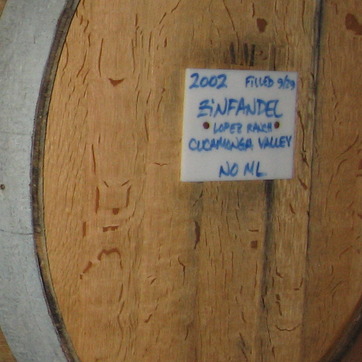
Material: paper